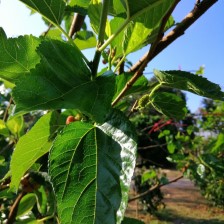
Variety: BlackOodTurkey